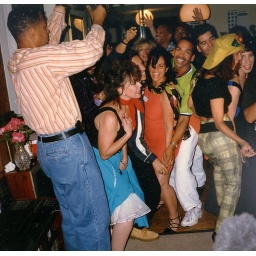
Bunny Gibson in blue poodle skirt during party at her house in Marina del Rey for California Bandstand regulars.